Borgarnes

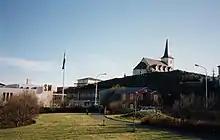
"Skallagrímsgarður" Park

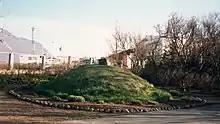
Skallagrímur Kveldúlfsson's grave

Borgarnes is famous for its park "Skallagrímsgarður" . A small hill in the park is said to be the grave of a viking hero, Skallagrímur Kveldúlfsson.